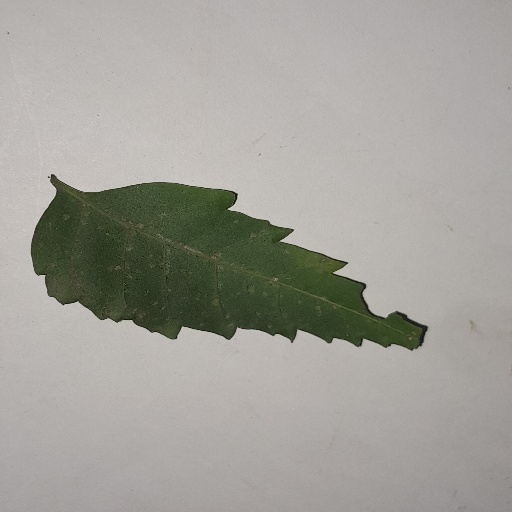
Species: Neem
Leaf condition: Powdery Mildew